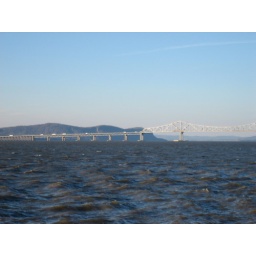
Almost obscured by the clear sky